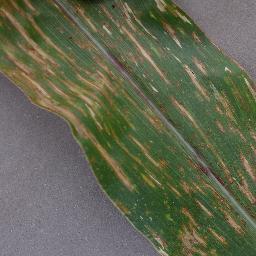
Label: Corn_(Maize)___Gray_Leaf_Spot_(Cercospora)